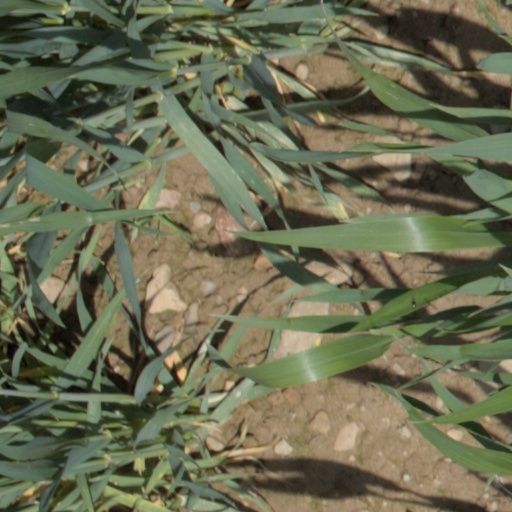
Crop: wheat